Samir El-Khadem

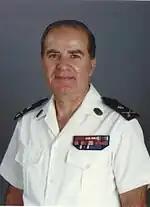
Samir El-Khadem

Samir El-Khadem (Arabic: سمير الخادم; born September 25, 1942, in Tripoli, Lebanon) is the former Commander of the Lebanese Naval Forces, and an author, historian, and currently the director of the Institute for East and West Studies in Beirut, Lebanon. El-Khadem retired from the Lebanese Army on September 25, 2000, reaching the rank of Rear Admiral after serving for 39 years. As of 2007, he is the President of the Numismatic Society for the Arab and Muslim World.